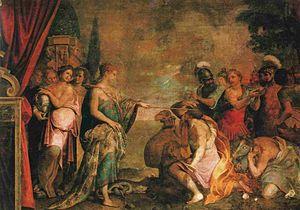
Giovanni Battista Trotti, dit II Malosso, est un architecte et un peintre italien, qui fut actif au XVIᵉ et au début du XVIᵉ siècle à Crémone, Plaisance et Parme.